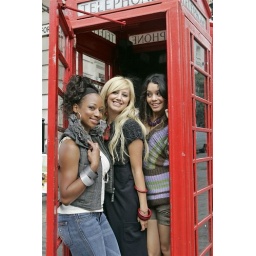
hsm girls inside a telephone booth in London